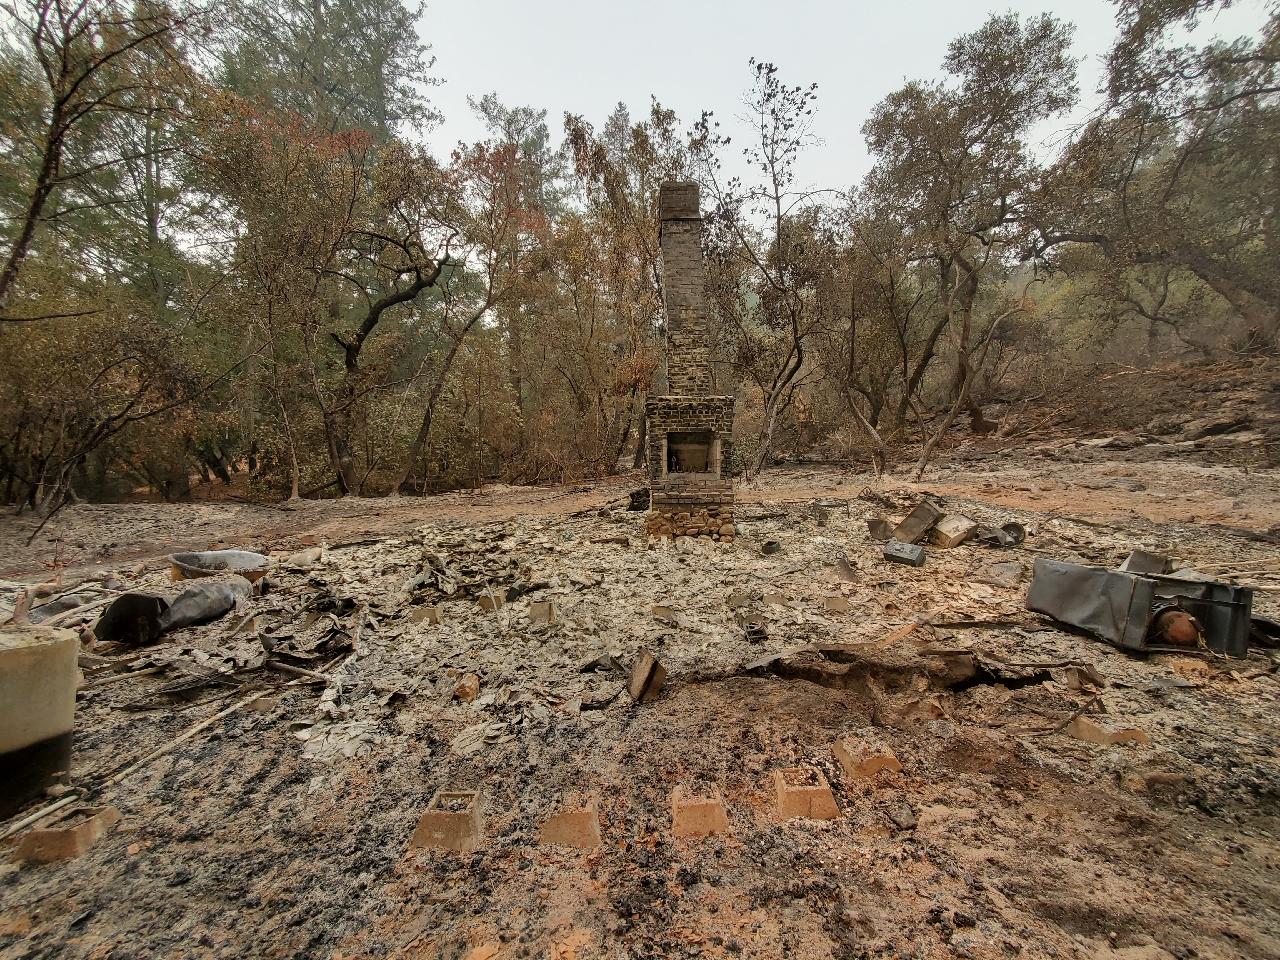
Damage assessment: destroyed